Dr. John W. Messick House and Office

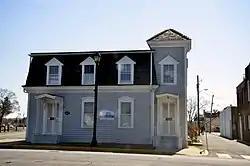

Dr. John W. Messick House and Office is a historic home and office located at Georgetown, Sussex County, Delaware. It was built in 1876 and is a -story, three-bay, L-shaped frame dwelling with a two-story, five-bay rear wing. It has a recessed turret structure attached at the front as a fourth bay. The house is in a Late Gothic Revival style with a mansard roof in the Second Empire style.